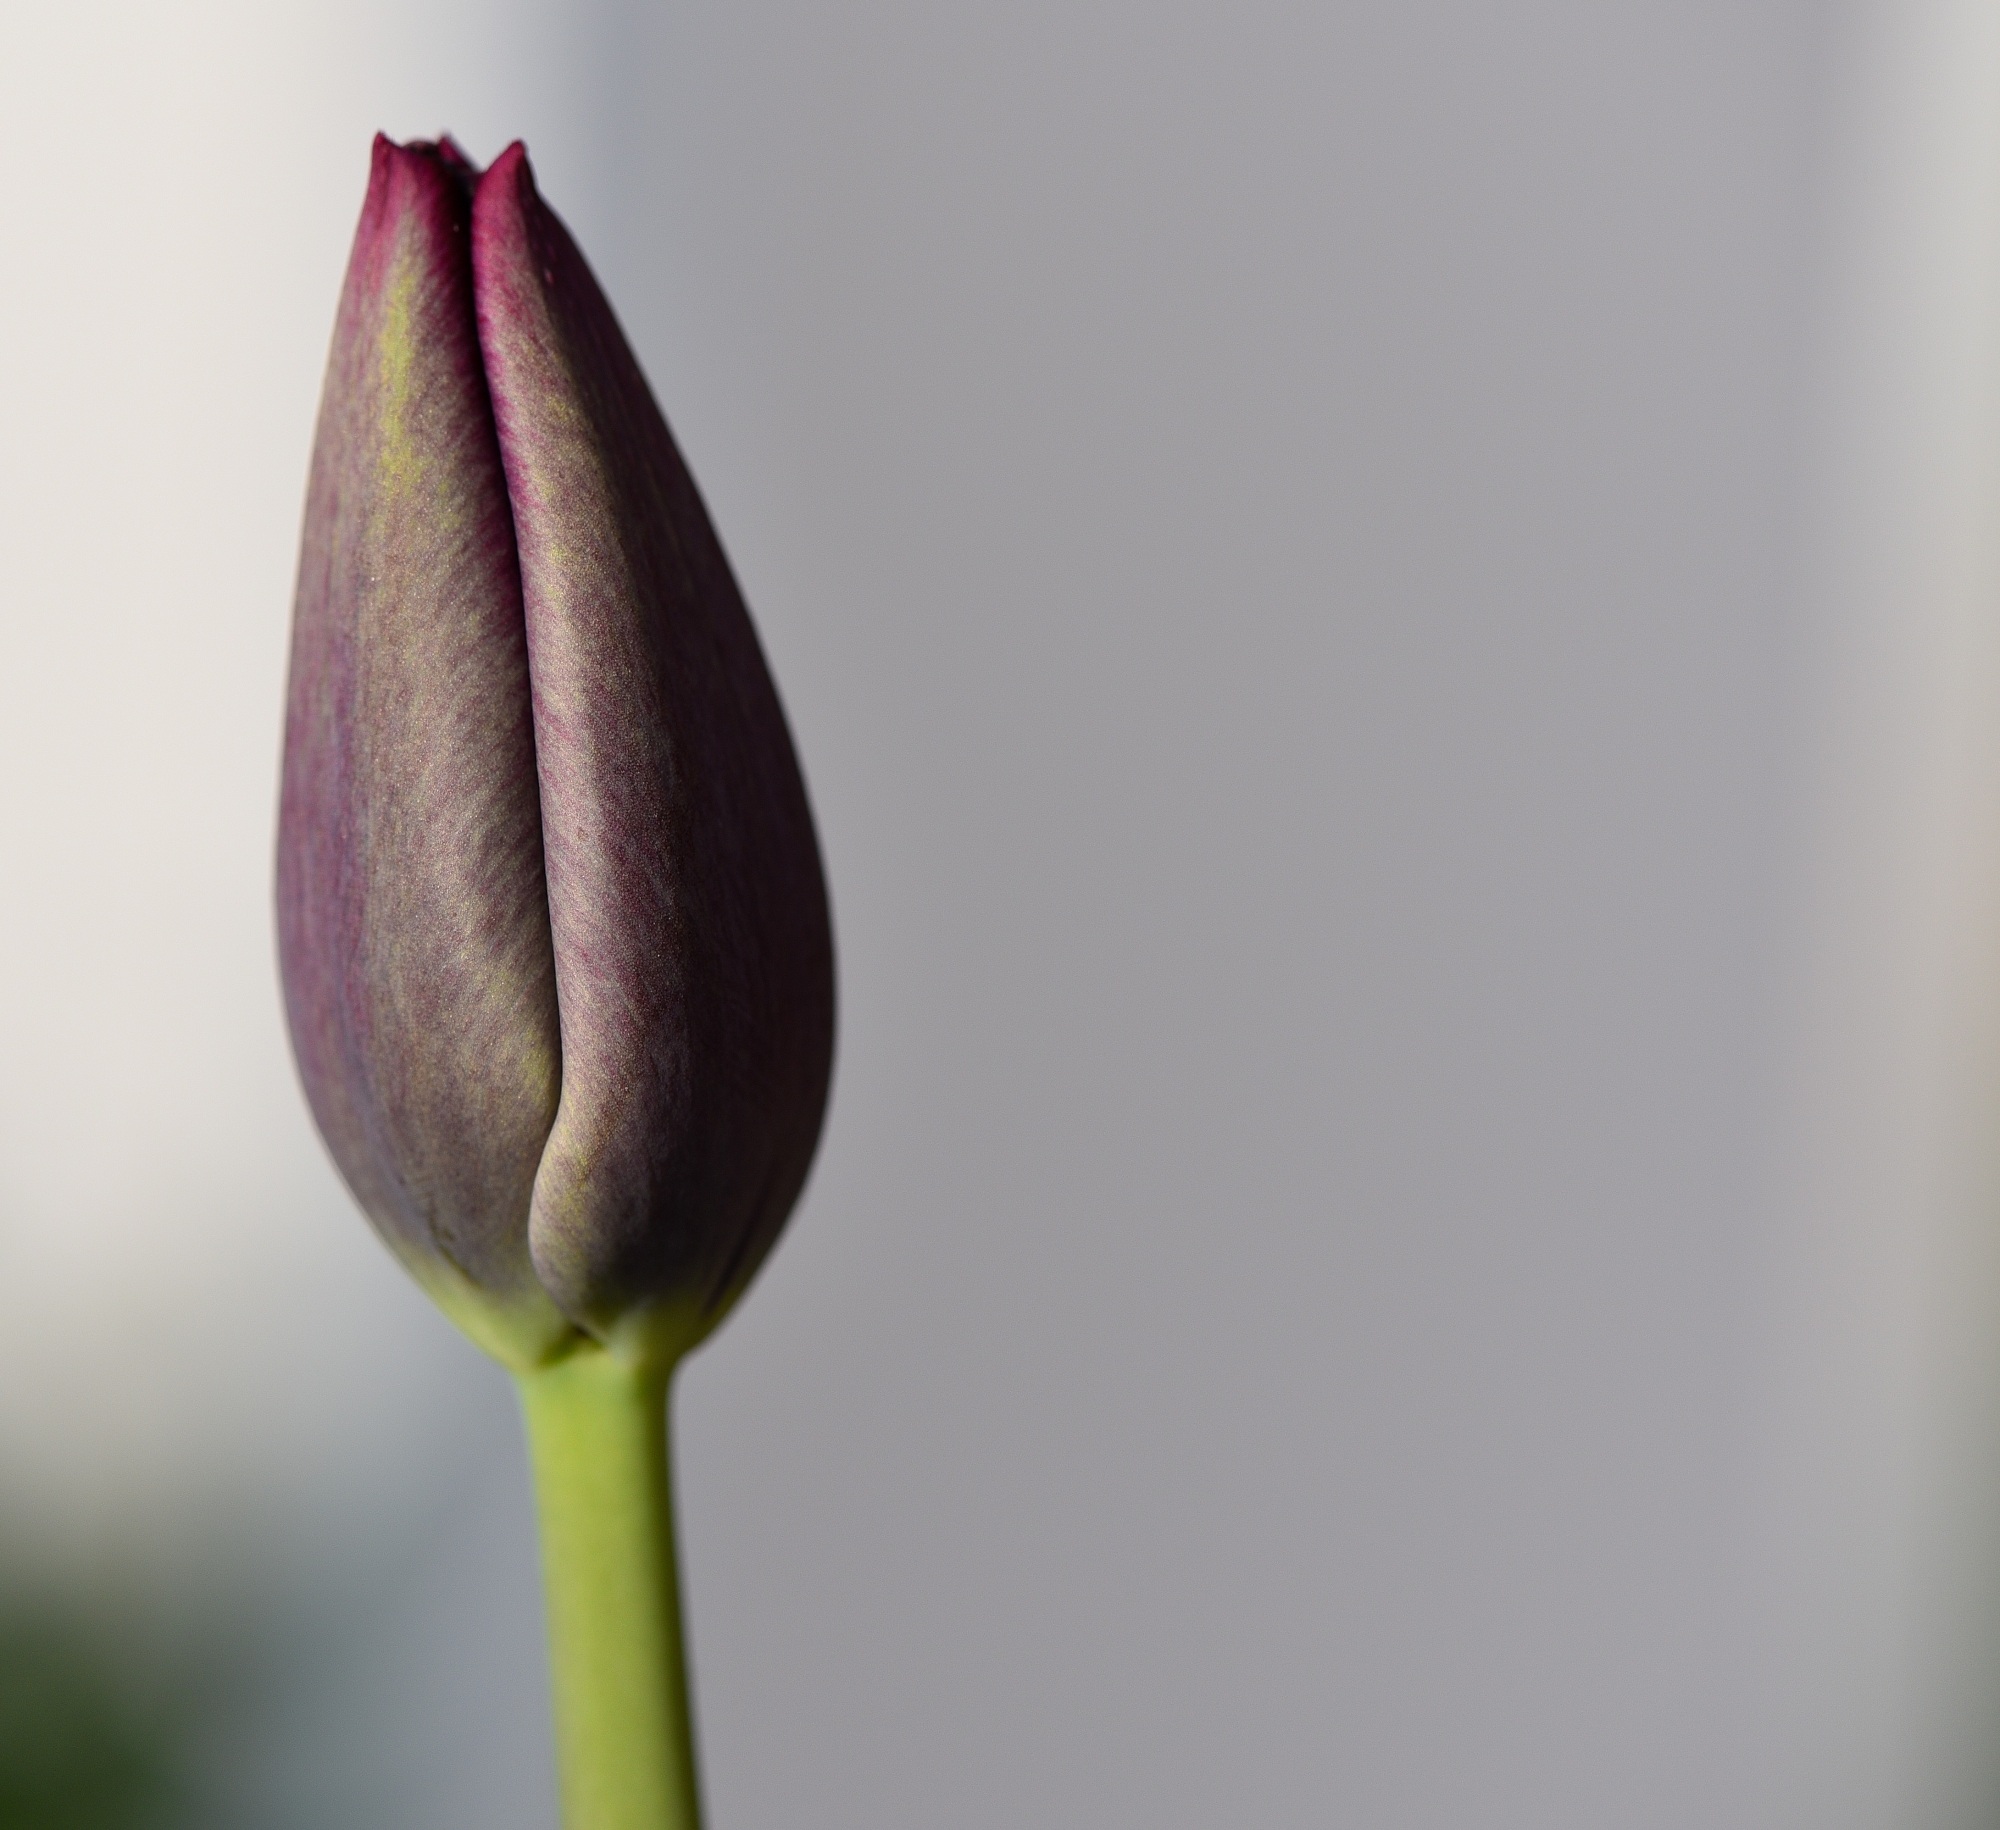
blossom, plant, flower, purple, petal, bloom, tulip, close, close up, closed, spring flower, macro photography, flowering plant, schnittblume, closed flower, plant stem, land plant